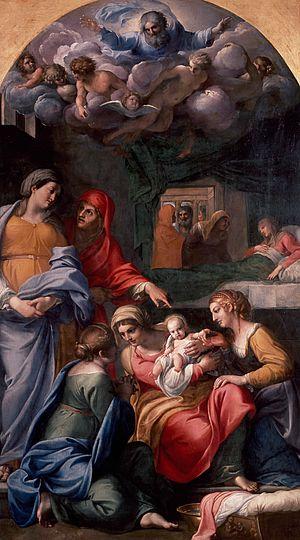
Loreto, francisé en Lorette, est une commune italienne de 12 810 habitants, située dans la province d'Ancône, dans la région Marches, en Italie centrale